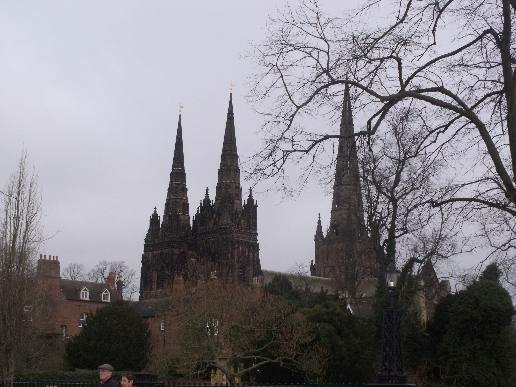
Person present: No